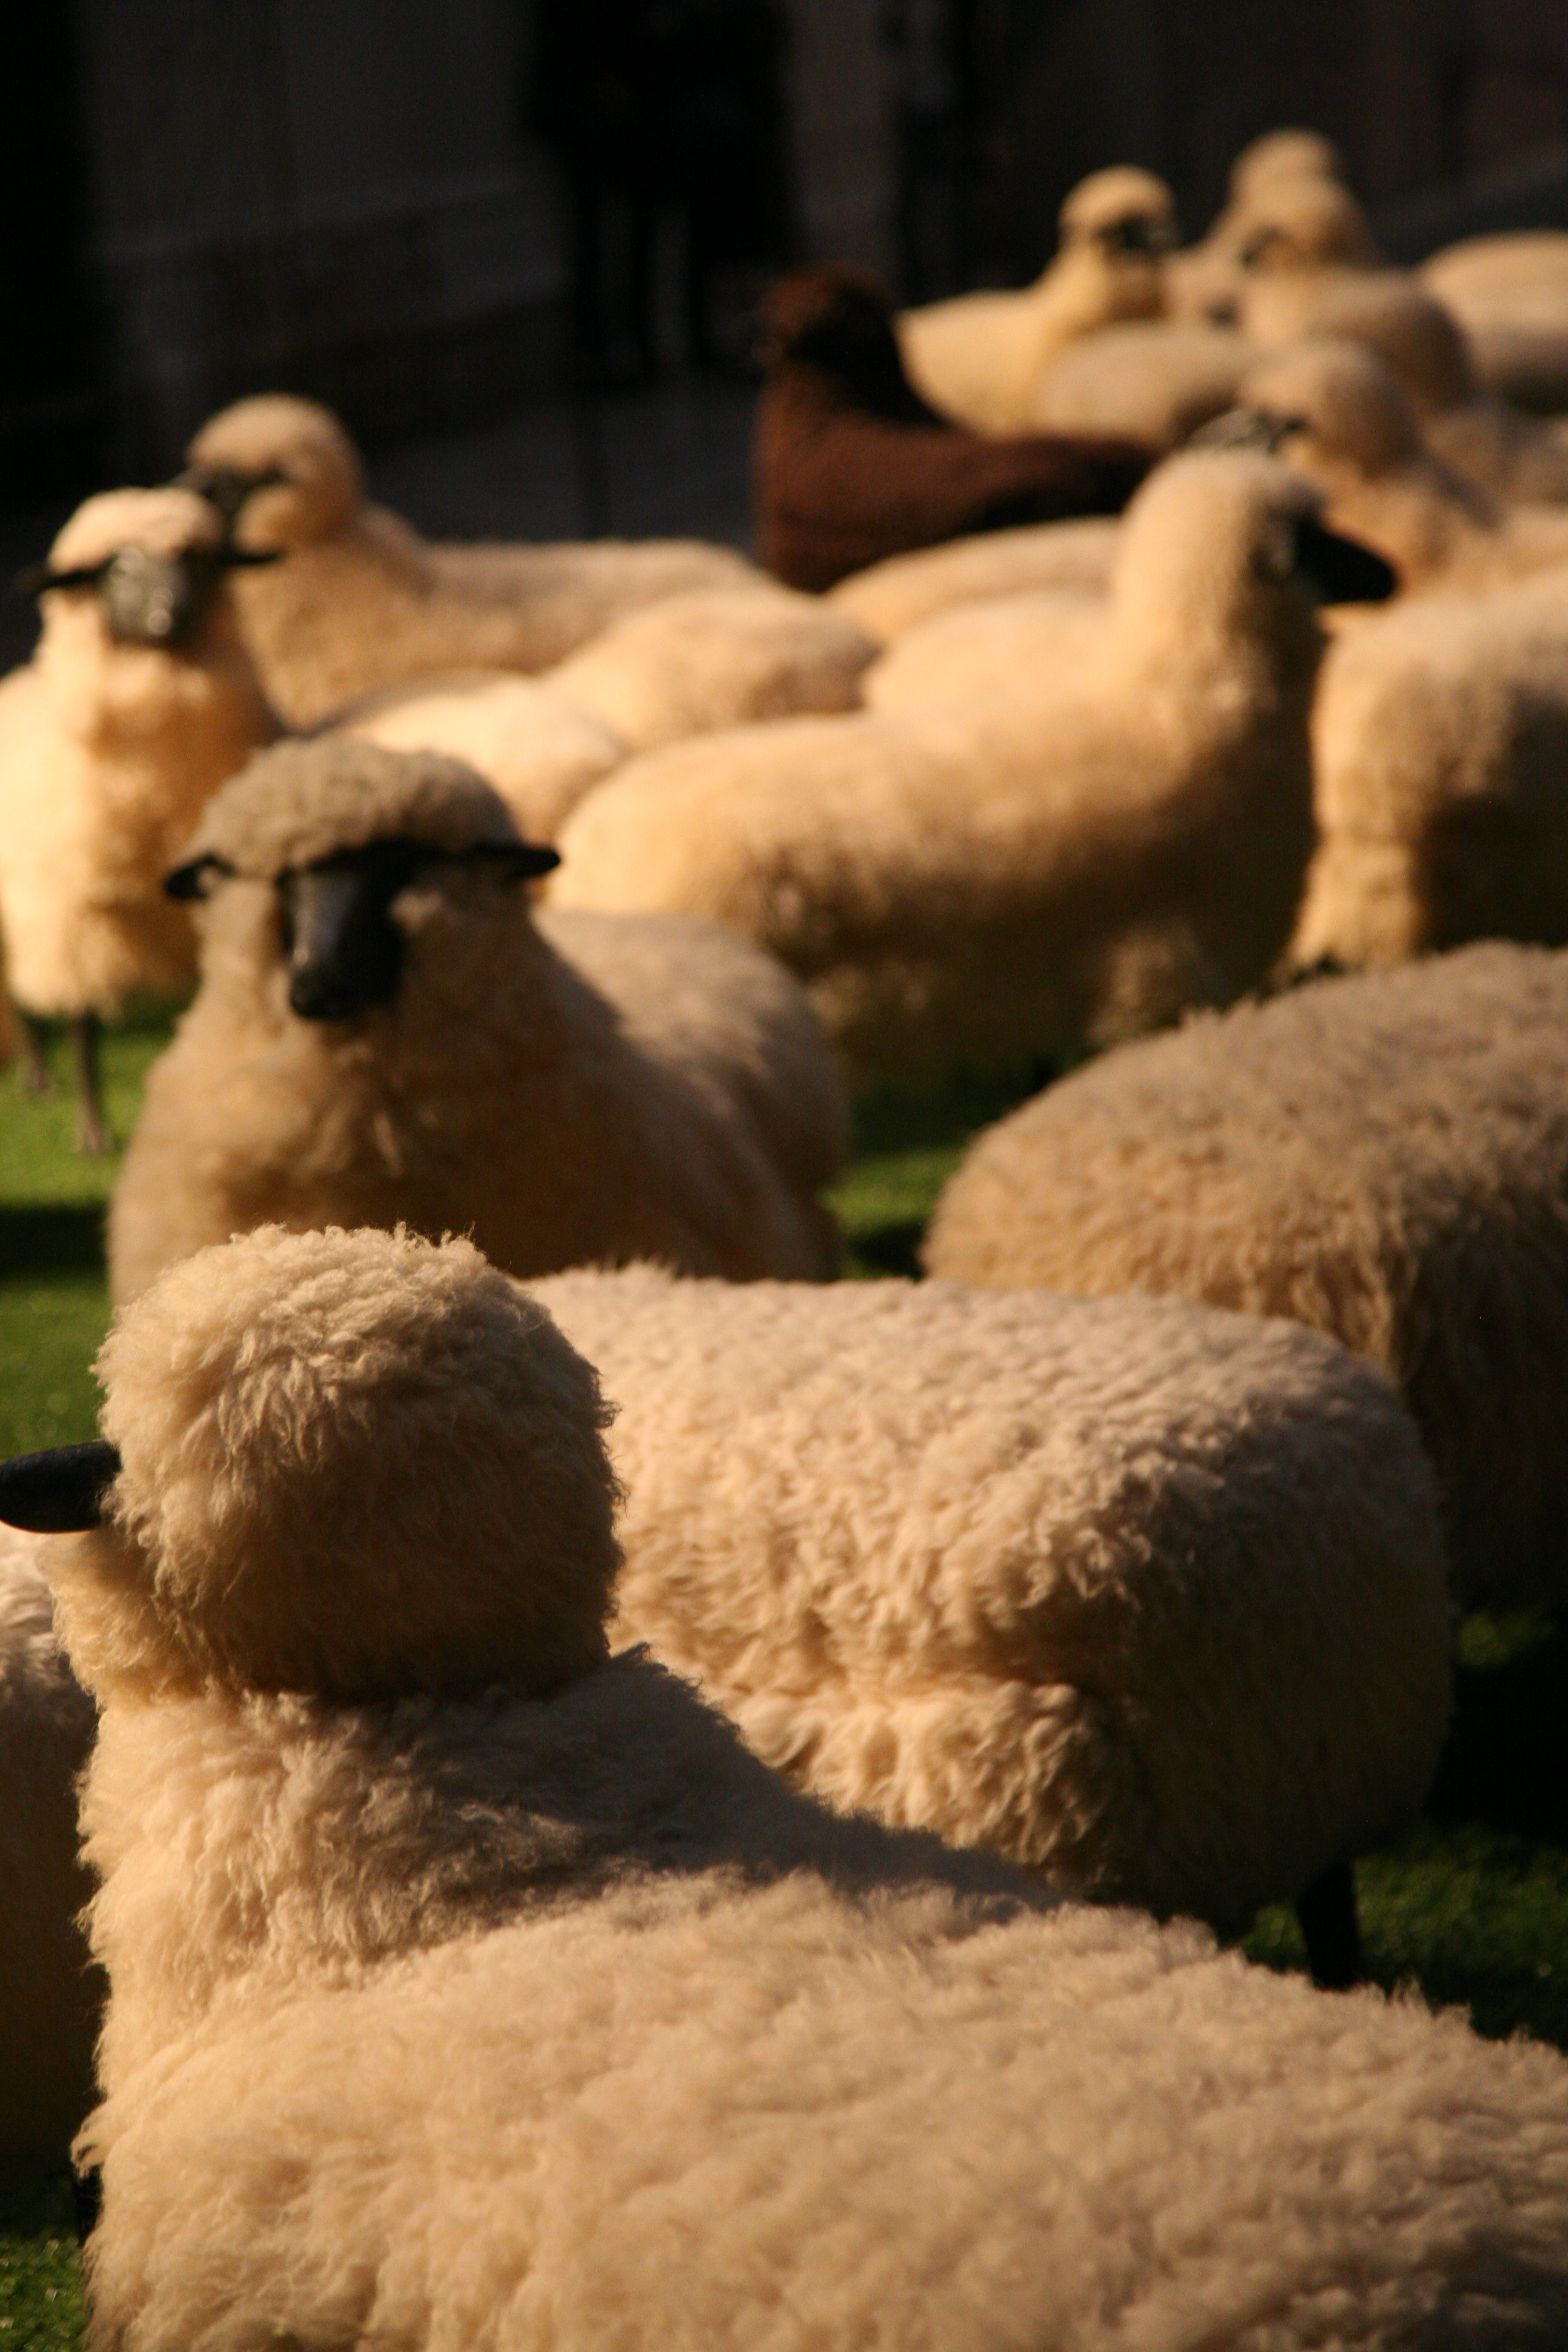
paris, sheep, mammal, alpaca, sculpture, art, vertebrate, sheeps, mouton, troupeau, lalanne, ucad